Pace of play

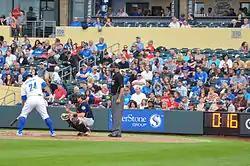
A pitch clock displayed at Werner Park in 2015

Towards the end of the 2014 season, Commissioner of Baseball Bud Selig announced the formation of a committee to examine the issue. John Schuerholz chaired the committee, which also included Sandy Alderson, Tony Clark, Rob Manfred, Joe Torre, and Tom Werner. Manfred, having succeeded Selig as the Commissioner in 2015, instituted rule changes to MLB before the start of the 2015 MLB season to address pace of play, including having batters remain in the batters box and the installation of time clocks to limit the time spent around commercial breaks. In 2015, MLB had a committee discuss bringing back the bullpen car.